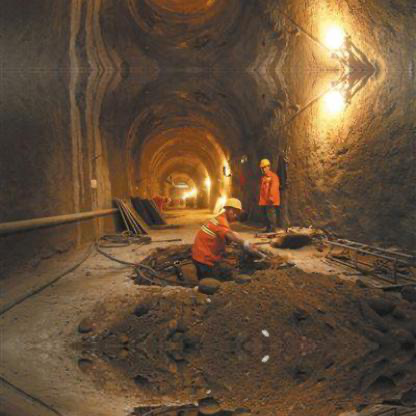
Objects in the image:
label: helmet
label: helmet